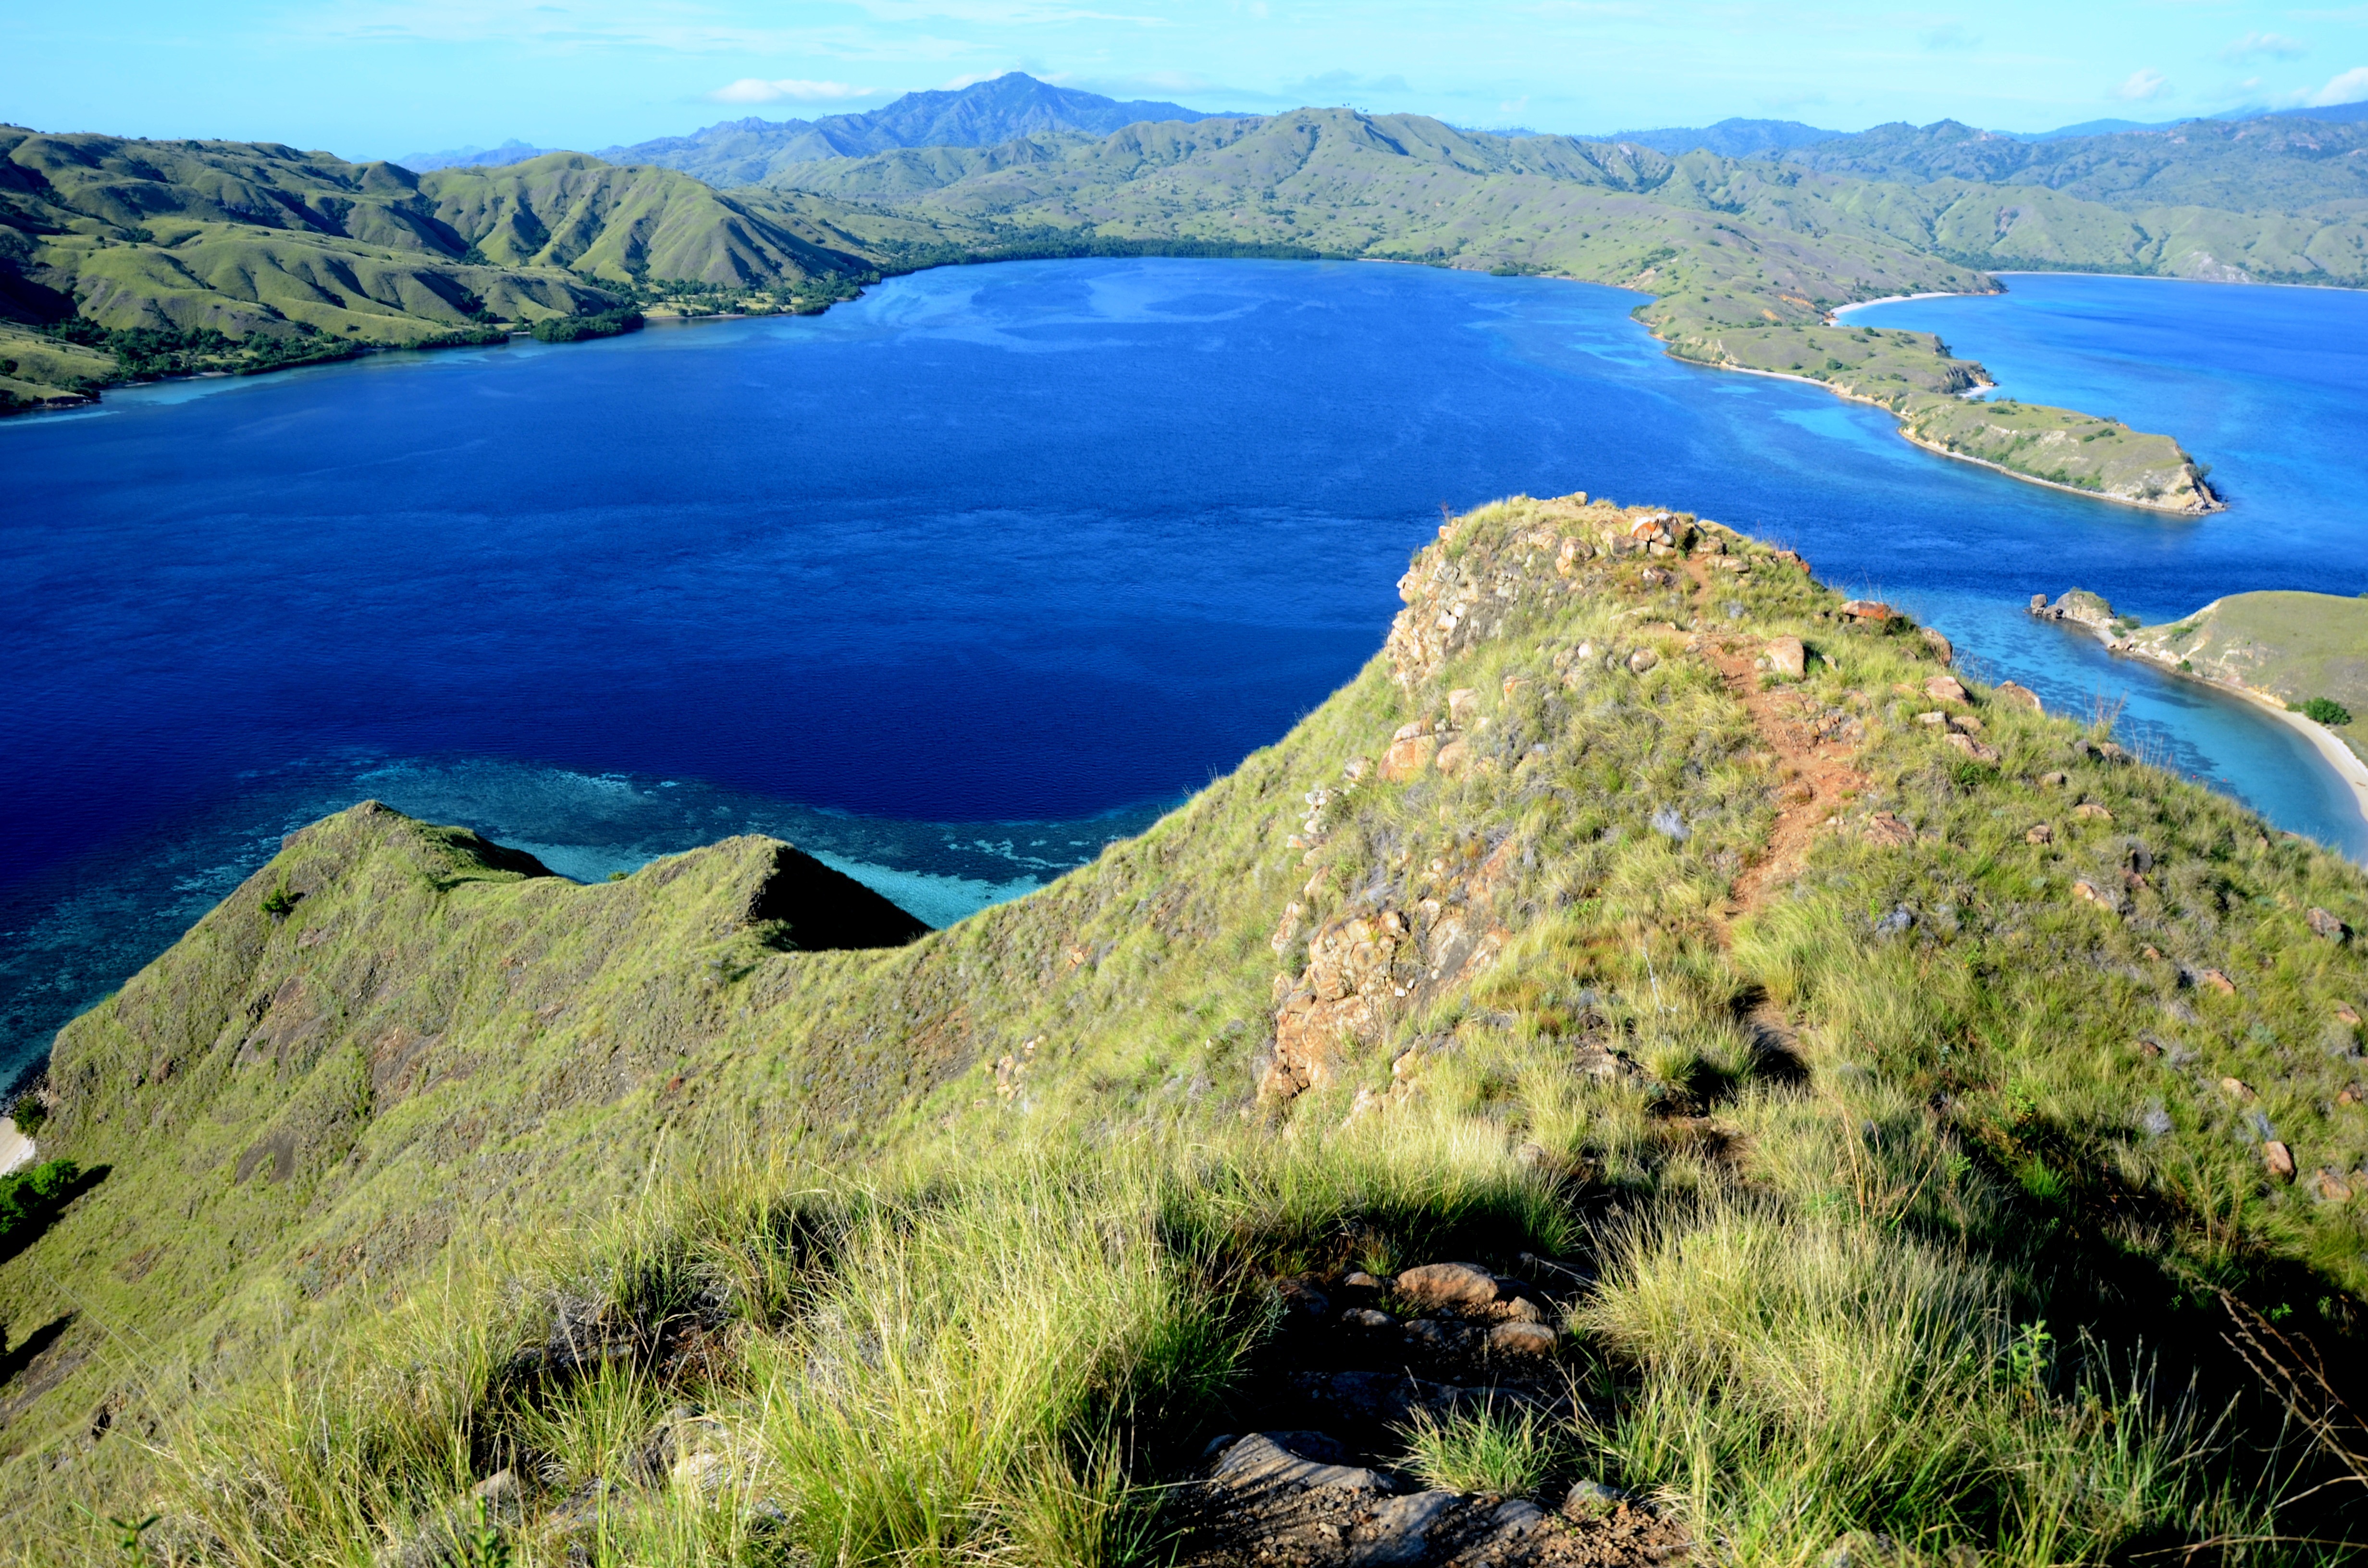
sea, coast, wilderness, mountain, lake, view, cliff, park, bay, island, reservoir, terrain, ridge, national, plateau, dragon, indonesia, fell, loch, crater lake, ecosystem, cape, landform, komodo, geographical feature